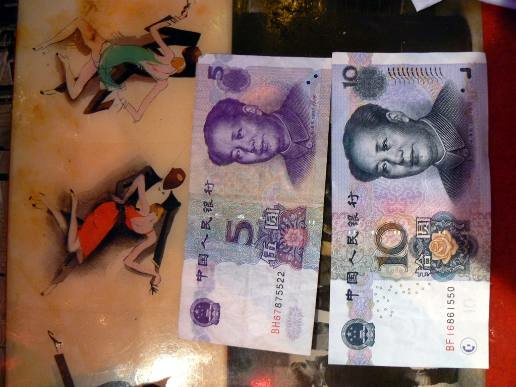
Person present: No